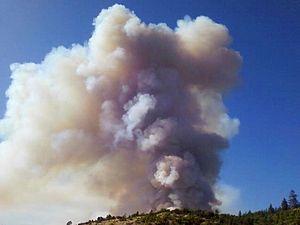
Le pic Roxy Ann, Roxy Ann Peak en anglais, est une montagne s'élevant à 1 090 mètres d'altitude dans la chaîne des Cascades, à l'est de la ville de Medford, dans le Sud-Ouest de l'Oregon aux États-Unis. Son origine pourrait être volcanique et il pourrait dater de 30 millions d'années. Son nom lui vient de Roxy Ann Bowen, l'épouse d'un des premiers colons à s'installer dans la région. Désormais protégé au sein d'un parc public, le pic abrite plusieurs sentiers de randonnée, bien que son accès le plus aisé soit par une route réglementée. Au sommet, la végétation est composée de résineux adaptés au climat méditerranéen de la région.